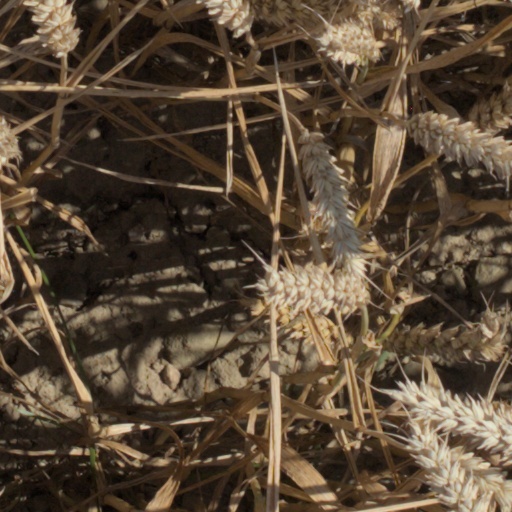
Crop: wheat